Detroit International Riverfront

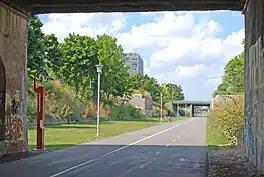
Dequindre Cut Greenway looking north

Dequindre Cut Greenway is a non-motorized trail extending from the Detroit River northward, with the future potential to connect to the Ferndale-Birmingham greenway in Oakland County. The mile (1.6 km) long trail primarily connects the Lafayette Park neighborhood and Eastern Market to the Riverwalk. The greenway utilizes half of the corridor, with a wide paved path with separate lanes for biking and walking.